Healthcare in Durham

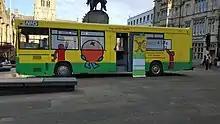
Health bus in Durham Market Place

From 1947 to 1974 NHS services in Durham were managed by Newcastle Regional Hospital Board. In 1974 the boards were abolished and replaced by regional health authorities. Durham came under the Northern RHA. Regions were reorganised in 1996 and Durham came under the Northern and Yorkshire Regional Health Authority. Durham from 1974 had one district health authority, but in 1992 was divided into two, North and South. Five primary care trusts: Derwentside, Durham and Chester-le-Street, Durham Dales, Easington and Sedgefield, were established covering the whole the county in 2002, but in 2006 the first five were amalgamated into County Durham PCT. They were managed by the North East Strategic Health Authority from 2002 until 2013. For NHS purposes Darlington has generally been treated as part of Durham, not with the rest of Yorkshire.